2011 Oakland Raiders season

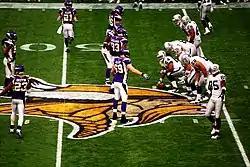
Oakland at Minnesota in week 11

Sebastian Janikowski kicked a team-record six field goals and the Raiders took advantage of three interceptions from Chicago's Caleb Hanie to beat the Bears 25–20 Sunday.